Kuiper belt

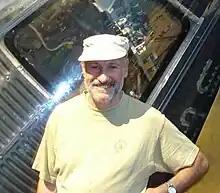
In 1980, astronomer Julio Fernandez predicted the existence of a belt. It has been said that because the words "Kuiper" and "comet belt" appeared in the opening sentence of Fernandez's paper, this hypothetical region was referred to as the "Kuiper belt".

There is another comet population, known as short-period or periodic comets, consisting of those comets that, like Halley's Comet, have orbital periods of less than 200 years. By the 1970s, the rate at which short-period comets were being discovered was becoming increasingly inconsistent with their having emerged solely from the Oort cloud. For an Oort cloud object to become a short-period comet, it would first have to be captured by the giant planets. In a paper published in "Monthly Notices of the Royal Astronomical Society" in 1980, Uruguayan astronomer Julio Fernández stated that for every short-period comet to be sent into the inner Solar System from the Oort cloud, 600 would have to be ejected into interstellar space. He speculated that a comet belt from between 35 and 50 AU would be required to account for the observed number of comets. Following up on Fernández's work, in 1988 the Canadian team of Martin Duncan, Tom Quinn and Scott Tremaine ran a number of computer simulations to determine if all observed comets could have arrived from the Oort cloud. They found that the Oort cloud could not account for all short-period comets, particularly as short-period comets are clustered near the plane of the Solar System, whereas Oort-cloud comets tend to arrive from any point in the sky. With a "belt", as Fernández described it, added to the formulations, the simulations matched observations. Reportedly because the words "Kuiper" and "comet belt" appeared in the opening sentence of Fernández's paper, Tremaine named this hypothetical region the "Kuiper belt".